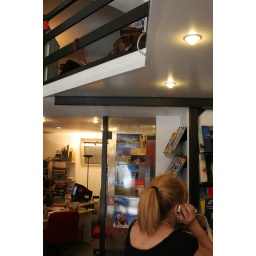
A dog and a woman are in travel office in Rome